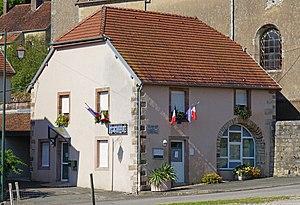
La mairie de Vellechevreux-et-Courbenans.
Vellechevreux-et-Courbenans est une commune française située dans le département de la Haute-Saône, en région Bourgogne-Franche-Comté.